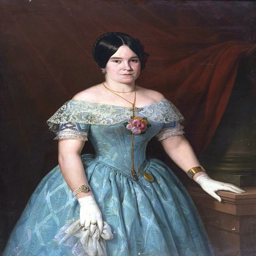
portrait of a lady dressed in blue , by visual artist .